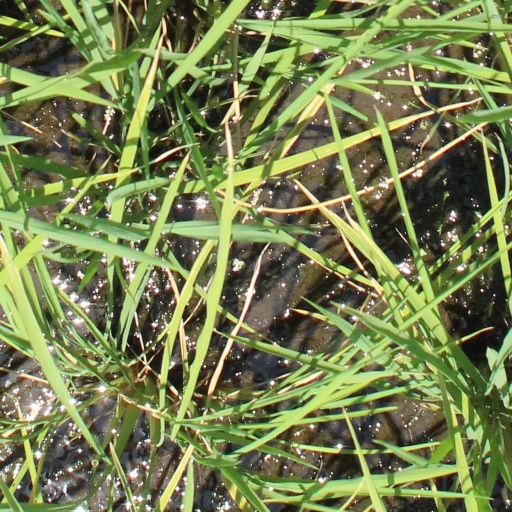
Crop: rice